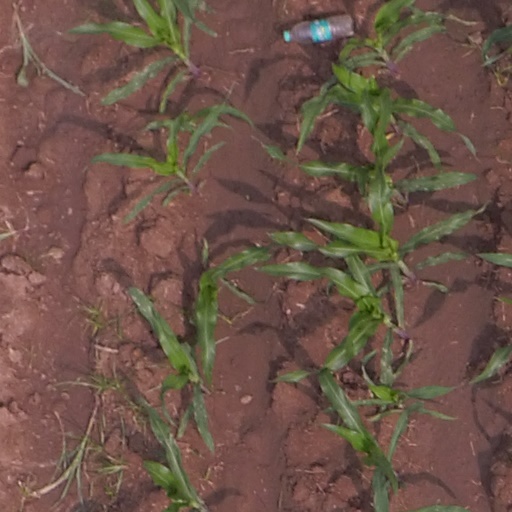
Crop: maize; corn